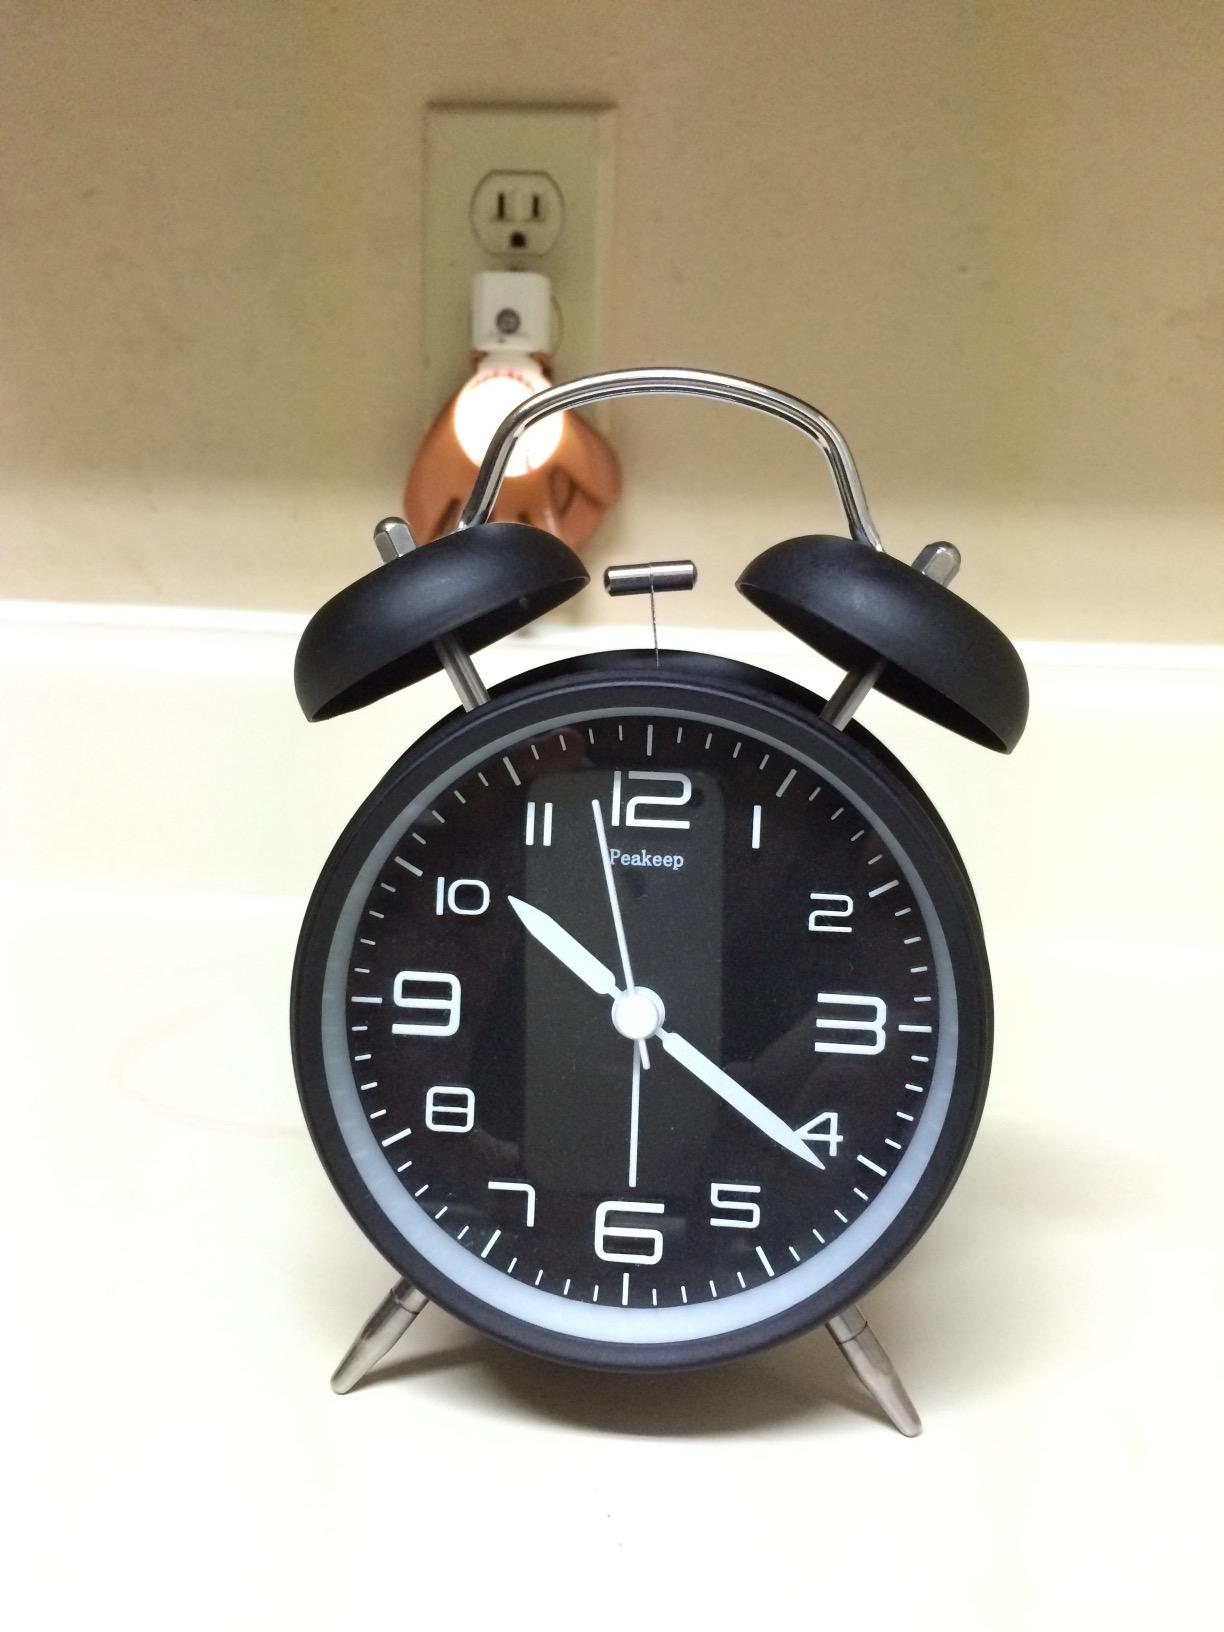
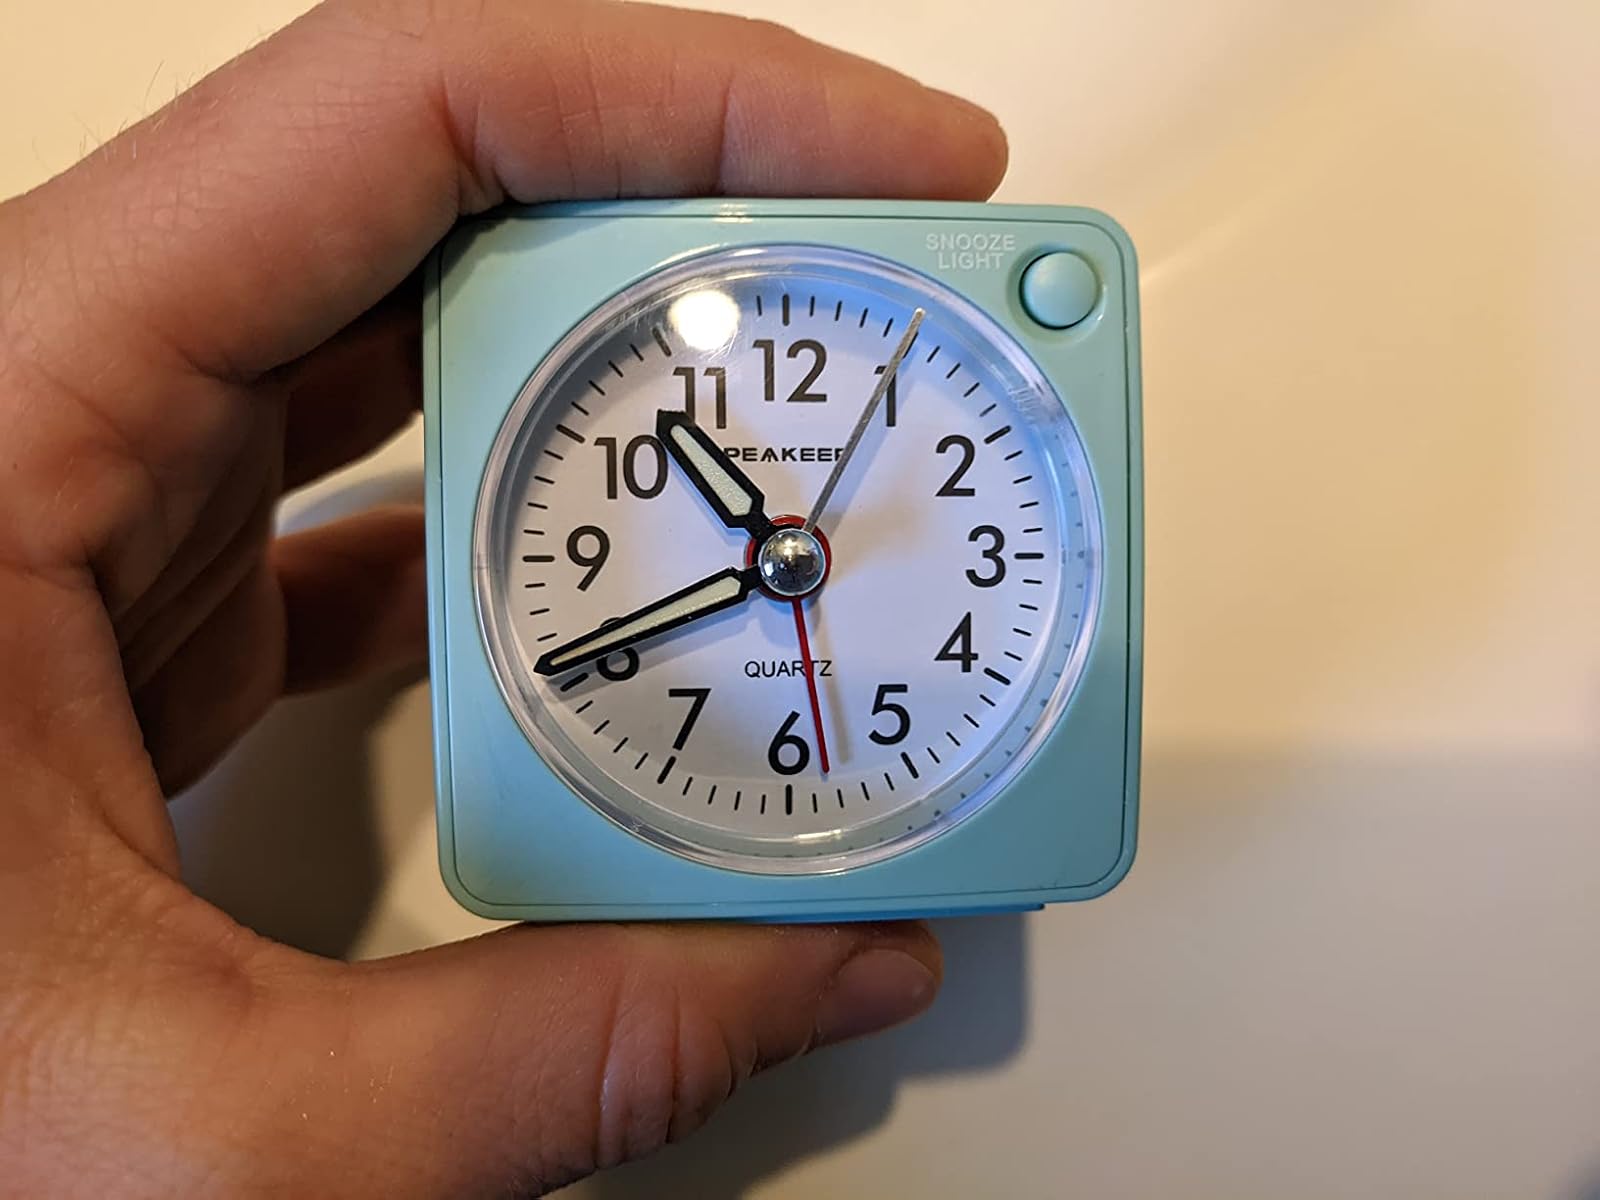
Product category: clock
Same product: no